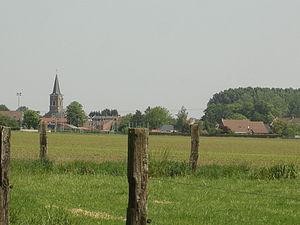
Village de Coutiches (France, Nord)
Coutiches est une commune française située dans le département du Nord, en région Hauts-de-France.